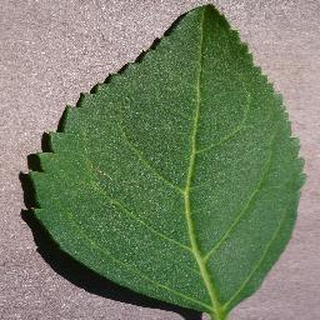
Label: healthy_cherry